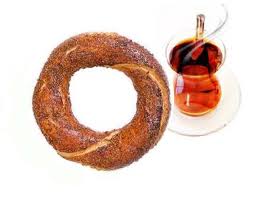
Yemek: simit